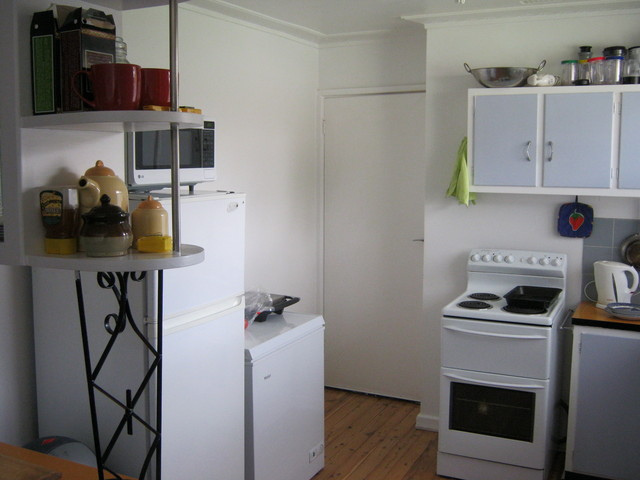
user: Given an image and a question. Answer the question in a short answer. Question: Is the cooking range gas or electric? Short Answer:
assistant: electric